Christophe Clement

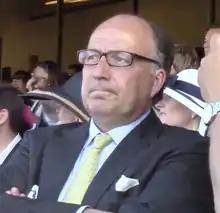
Christophe Clement in the stands watching Tonalist in the 2014 Belmont Stakes

Clement's first winner was the first horse he saddled, Spectaculaire, at Belmont Park in 1991. He succeeded in graded stakes around the U.S., including wins with Trampoli, Voodoo Dancer, Blu Tusmani, Relaxed Gesture, Flag Down, Statesmanship, Coretta, Honor Glide, Dedication, Dynever, Forbidden Apple, and England's Legend who won the Beverly D. Stakes in 2001. In 2007 he had a repeat win in the Beverly D. with Royal Highness, as well as winning stakes with Meribel, Gio Ponti, Revved Up, Naissance Royale, Vacare, In Summation, and Rutherienne. Rutherienne won six stakes, among them five graded victories. Gio Ponti won Eclipse Awards in 2010 and 2011. In 2014, Clement won the Belmont Stakes and twice the Jockey Club Gold Cup with Tonalist. In 2021, he won the Breeders' Cup at Del Mar with Pizza Bianca.